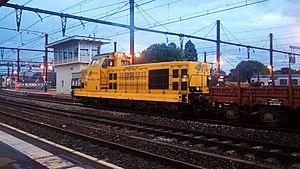
Chantier en gare de Dijon-Ville, mené par l'entreprise Meccoli en 2018 avec une BB 66000, anciennement SNCF
L'entreprise Meccoli ou Angelo Meccoli et Cie est une entreprise spécialisée dans les travaux sur les infrastructures ferroviaires et principalement les voies de chemins de fer pour la SNCF Réseau dont elle est un prestataire de service. Elle a été créée en 1967 par Angelo Meccoli. Depuis 2019, Meccoli fait partie du groupe Eiffage.